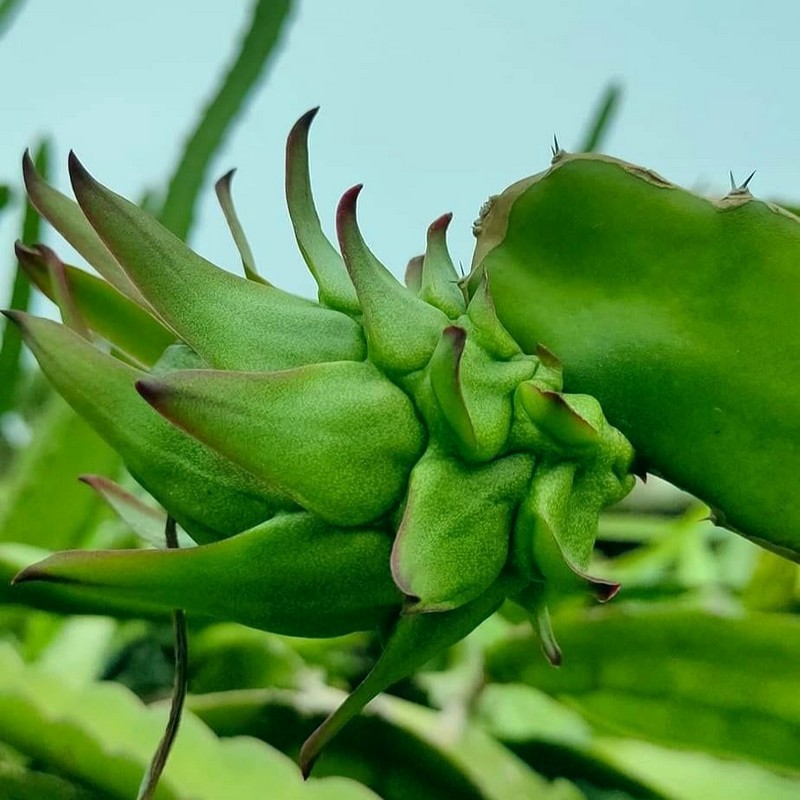
Label: Immature Dragon Fruit